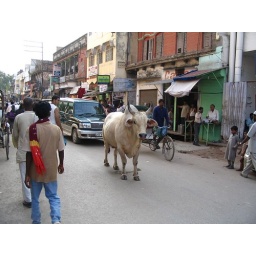
Cows in India walking on the streets, like cars or pedestrians